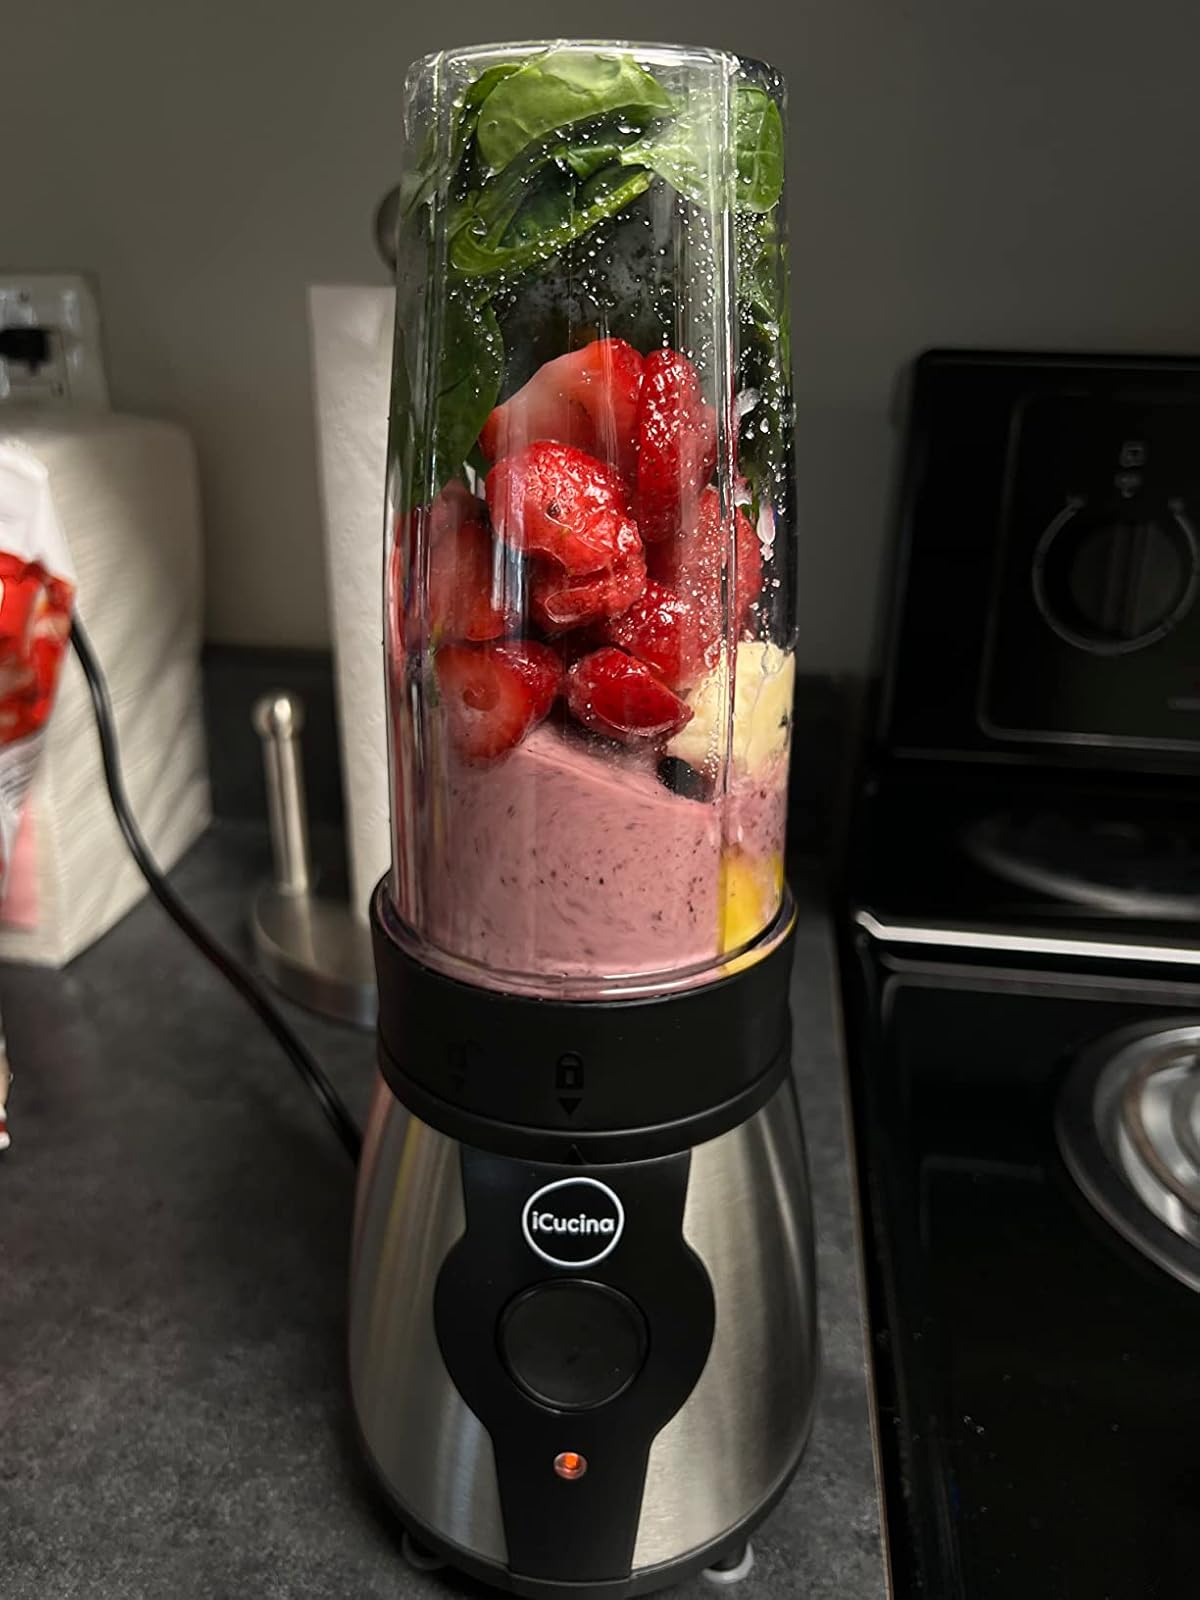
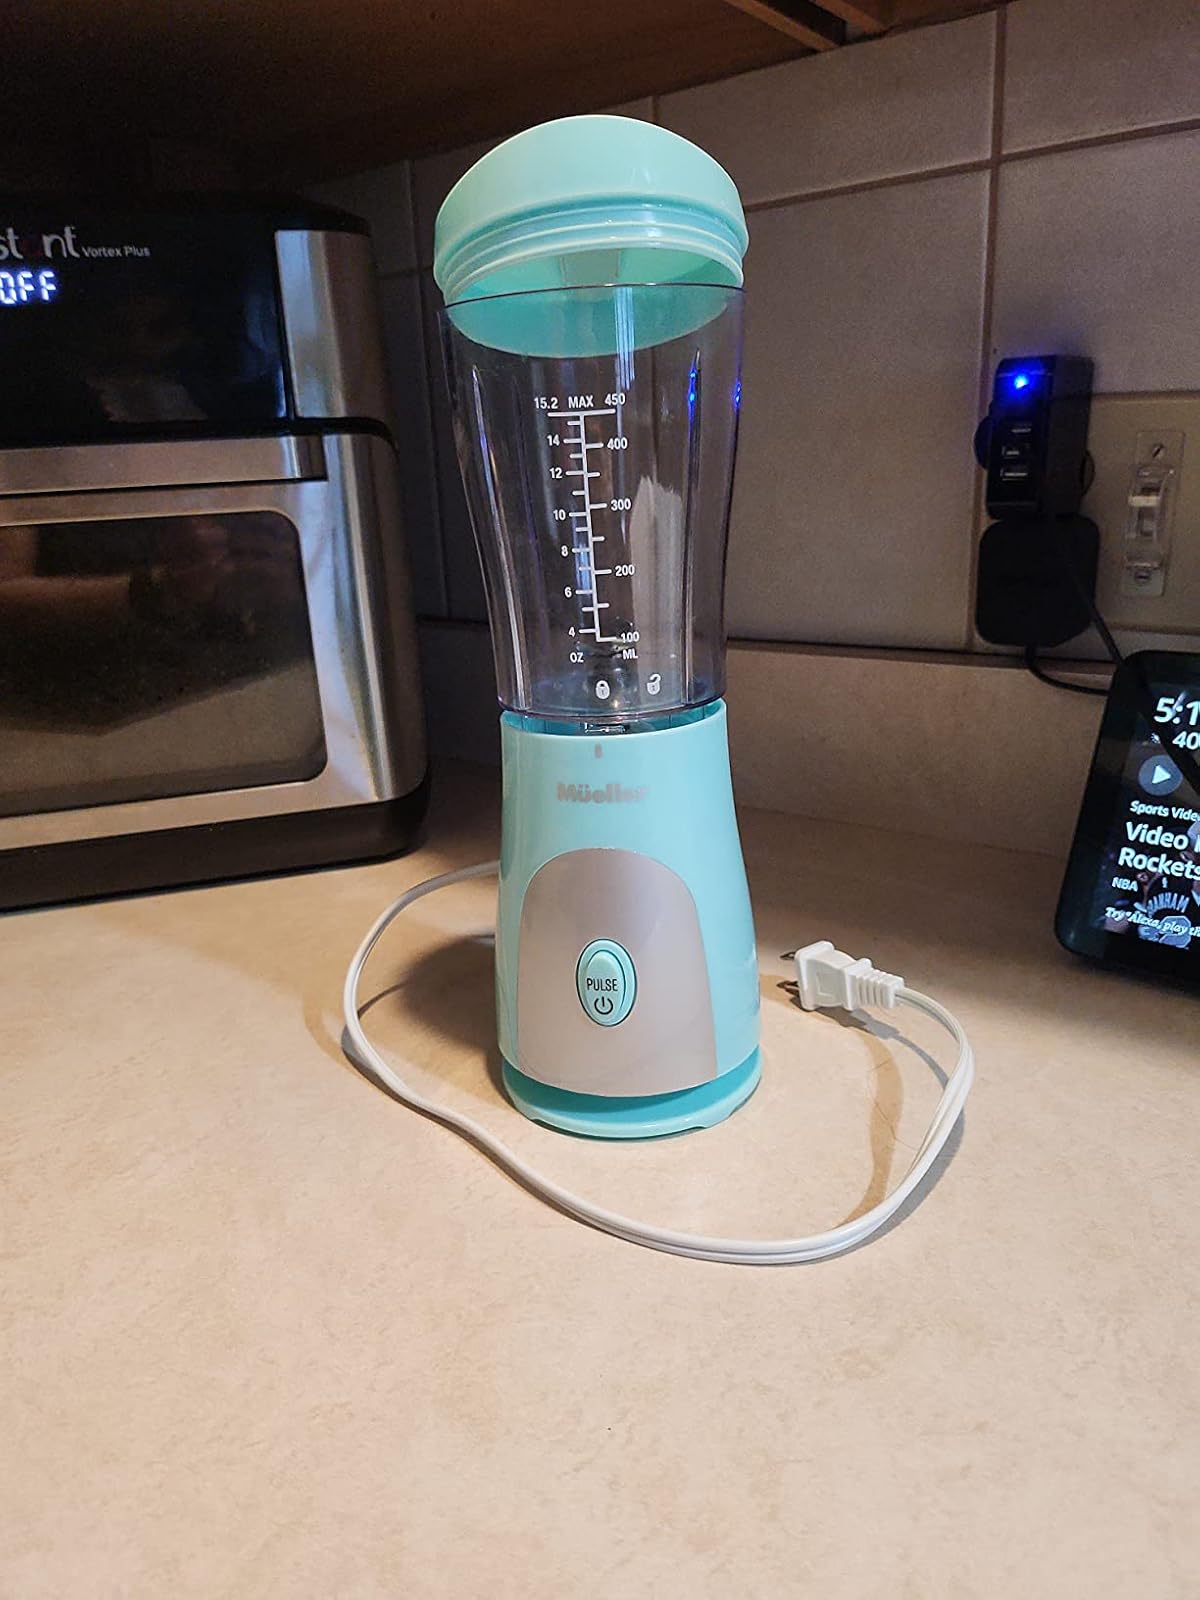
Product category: items_blender
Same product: no